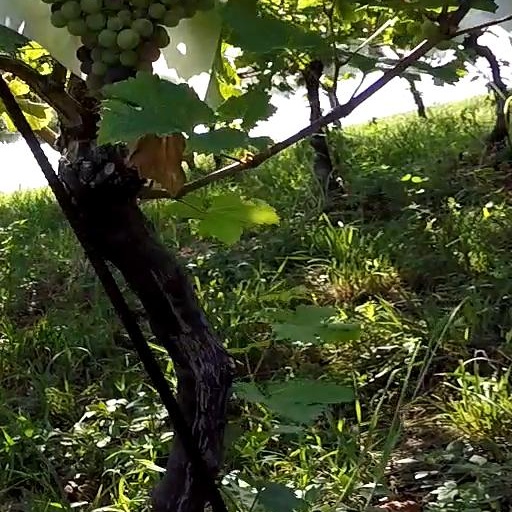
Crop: grape